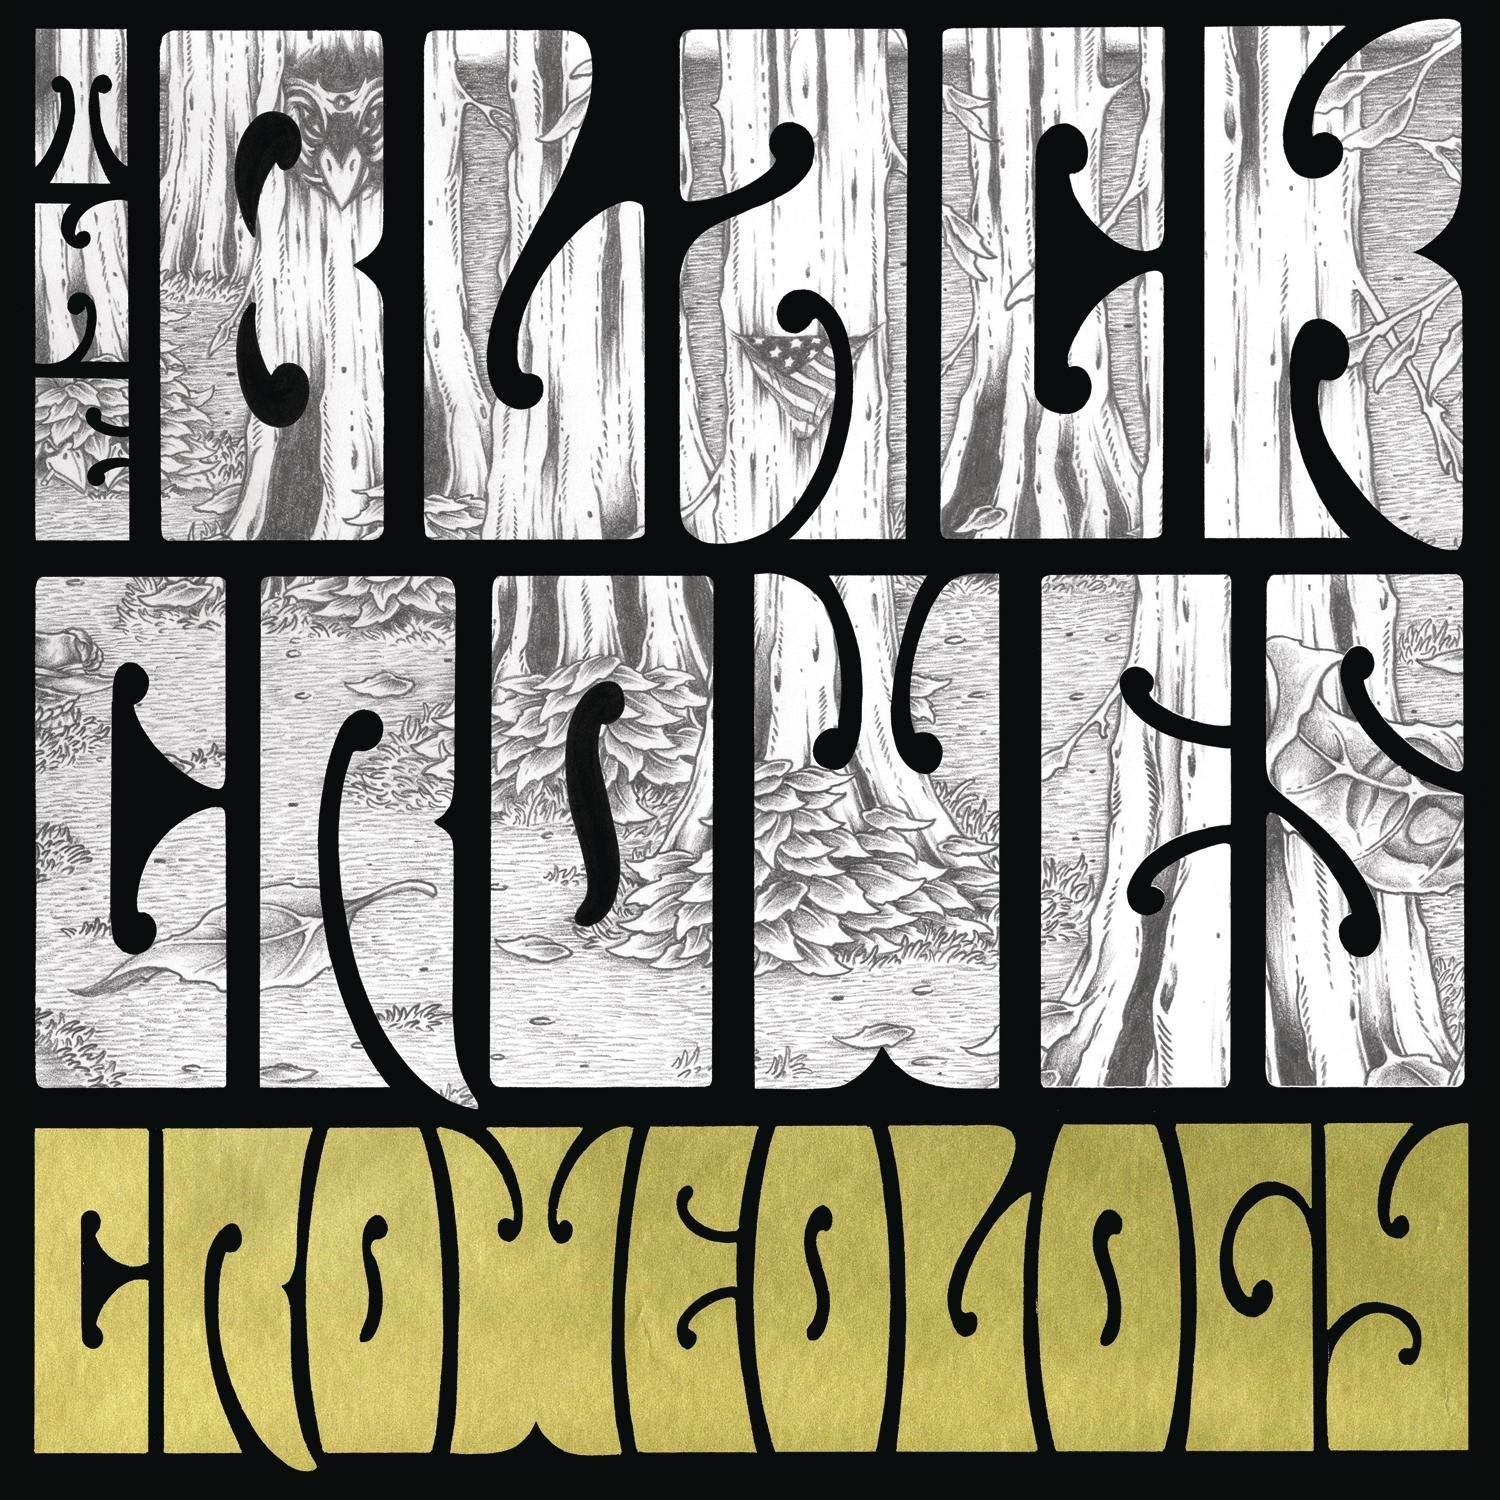
Croweology (Coloured)
Croweology (Coloured)
Brand: Takeforshop
Category: Electronics > Audio > Audio Players & Recorders > Reel-to-Reel Tape Players & Recorders